Baekseolgi

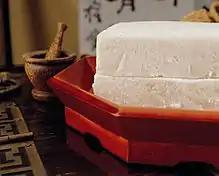

Baekseolgi is a kind of rice cake (tteok) made of rice flour dough. It originated in Korea and is a prime part of Korean culture. A Baekseolgi contains rice flour, sugar, and salt. It is usually eaten on the special occasions among Korean people, such as the 100th day of an infant after birth. The cakes are colored white, a color that symbolizes purity and holiness. The cakes are shared with neighbors or friends on the 100th day ("baegil"), but not on "samchiril" (the 21st day).